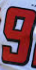
Number: 9